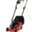
Label: lawn_mower